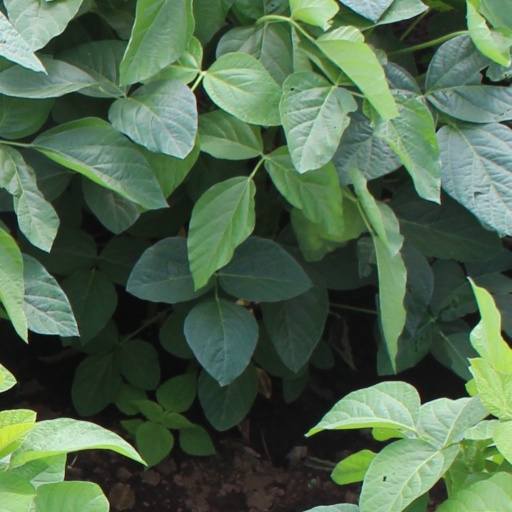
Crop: soybean